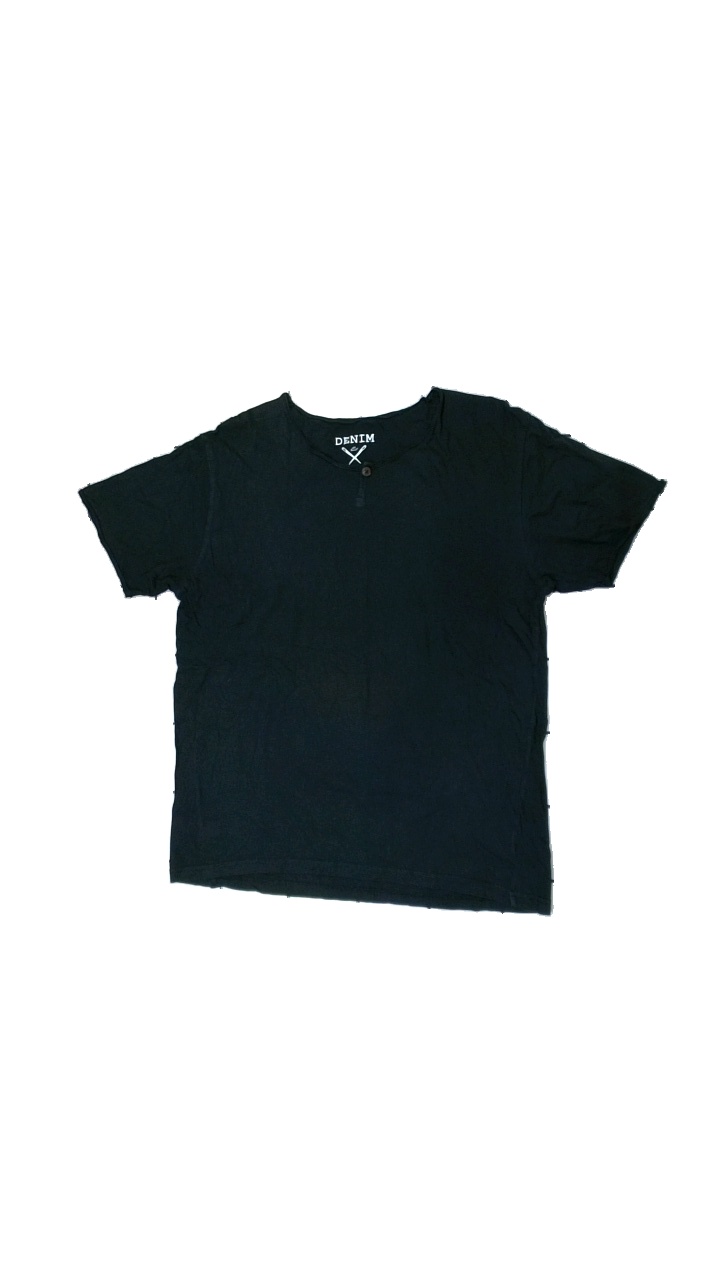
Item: T-shirt (Ladies)
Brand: Denim Day
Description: Black top from Denim Day, size XL. Poor condition.
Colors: Black
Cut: Regular, C-collar
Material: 100% cott
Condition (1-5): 2
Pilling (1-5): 5
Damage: fabric has been worn out
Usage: Reuse
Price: <50